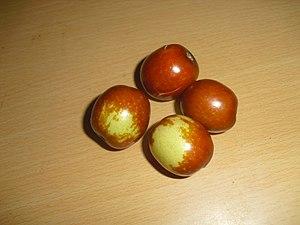
jujubier
Ksar Lamaarka est un petit village fortifié de la commune rurale d'Er Rteb, dans la province d'Errachidia et la région de Drâa-Tafilalet, au sud-est du Maroc. C'est une construction ancestrale qui fait partie intégrante du patrimoine et de l’identité socio-culturelle des régions pré-sahariennes du Maroc.